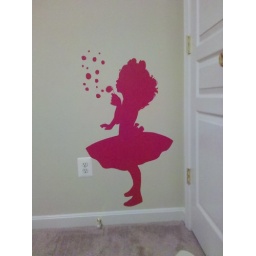
little girl on the wall in naya's room